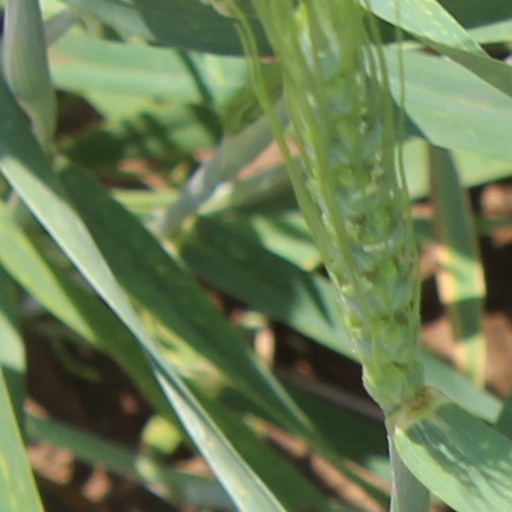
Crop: wheat